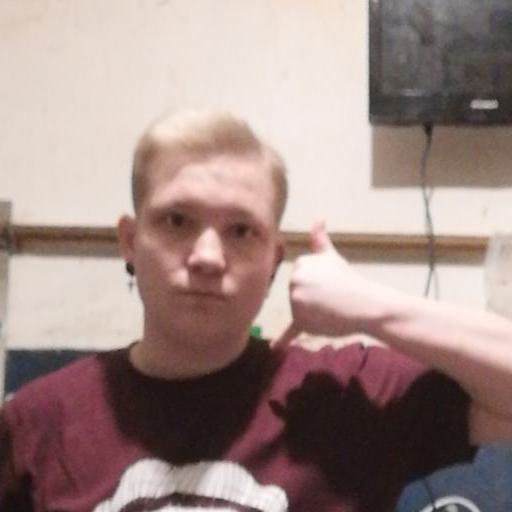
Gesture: call